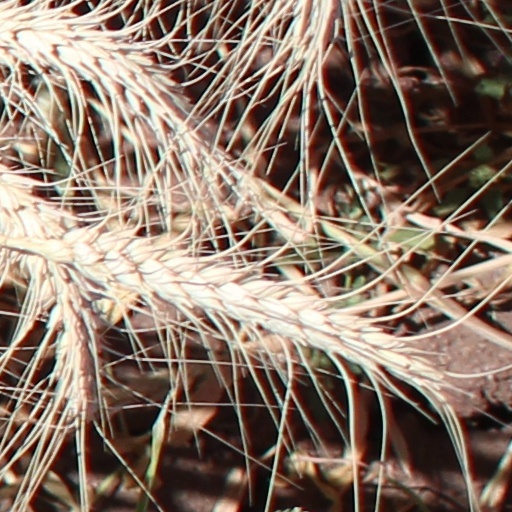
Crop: wheat